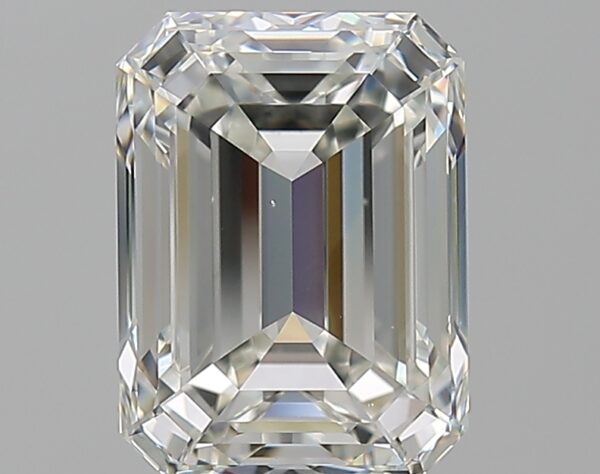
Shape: emerald
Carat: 3.25
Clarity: VS1
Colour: I
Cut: EX
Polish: EX
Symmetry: EX
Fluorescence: N
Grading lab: GIA
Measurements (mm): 9.44 x 7 x 4.83